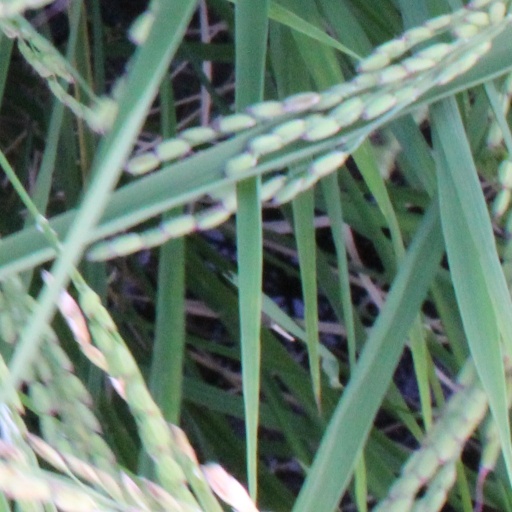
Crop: rice